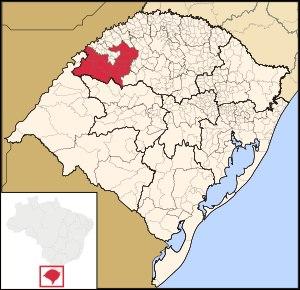
La microrégion de Santo Ângelo est une des microrégions du Rio Grande do Sul appartenant à la mésorégion du Nord-Ouest du Rio Grande do Sul. Elle est formée par l'association de seize municipalités. Elle recouvre une aire de 10 750,721 km² pour une population de 10 750,721 habitants. Sa densité est de 19,3 hab./km². Son IDH est de 0,783. Elle est limitrophe de l'Argentine, par sa province de Corrientes.